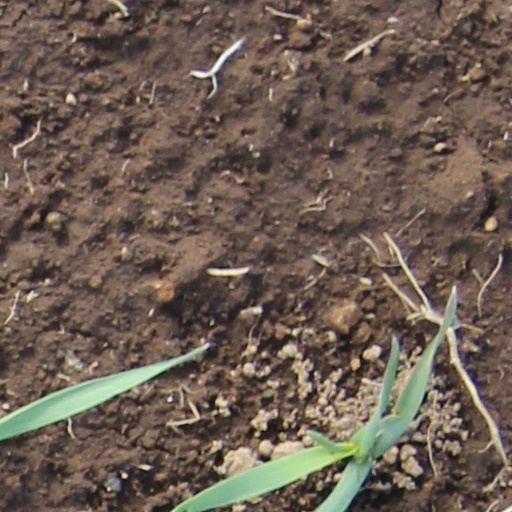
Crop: wheat